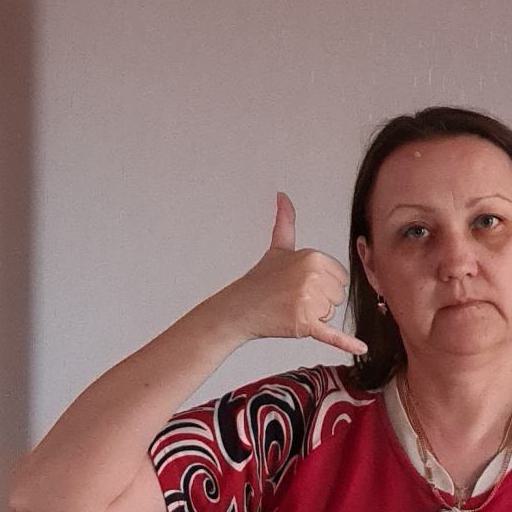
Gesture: call